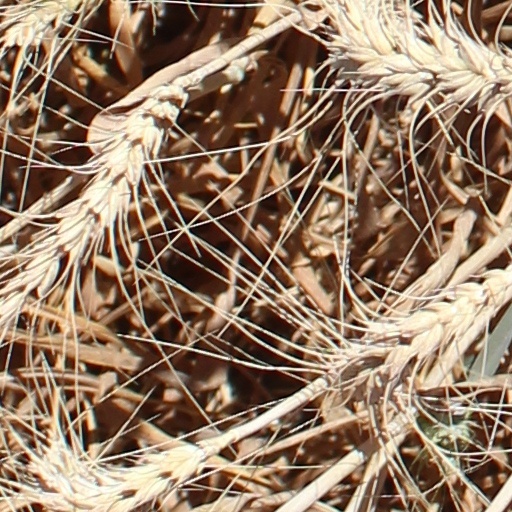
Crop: wheat